Cricket in South Africa

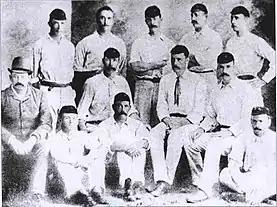
South African XI 1888-89

The years 1888 and 1889 are pivotal ones for the emergence of modern cricket in South Africa. Two major venues were presented, Newlands in Cape Town and the Old Wanderers in Johannesburg, and an English team arrived for the first overseas tour of South Africa. In March 1889, two matches were played between England and South African XI, in what retrospectively would be determined to be both the inaugural Test played by South Africa, and the inaugural first-class match played in South Africa. South Africa lost both matches but became the world's third Test nation.